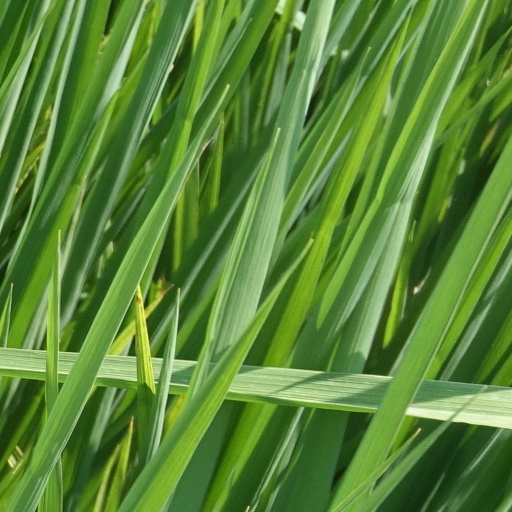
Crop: rice